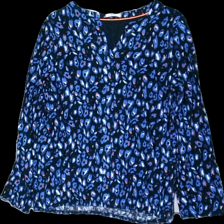
View: front
Type: Top
Category: Ladies
Brand: Cecil
Colors: Blue, White, Orange
Material: 65% cotton 35% viscose
Pattern: Animal print
Cut: Regular
Season: All
Damage location: bottom center
Damage 2 location: middle left
Damage 3 location: bottom right
Price range: 50-100
Recommended usage: Reuse
Description: leopardmönstrad långärmad tröja, lite luddig